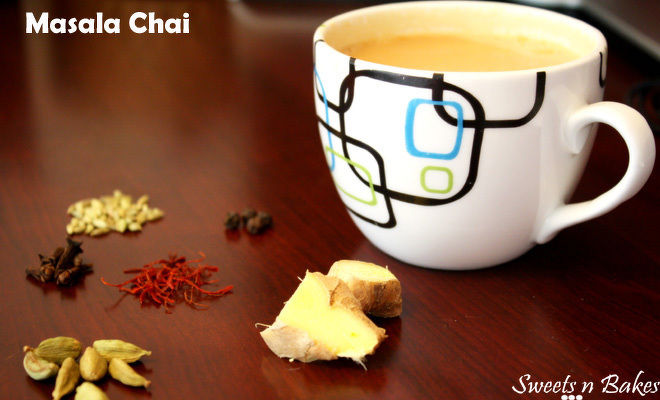
Dish: chai